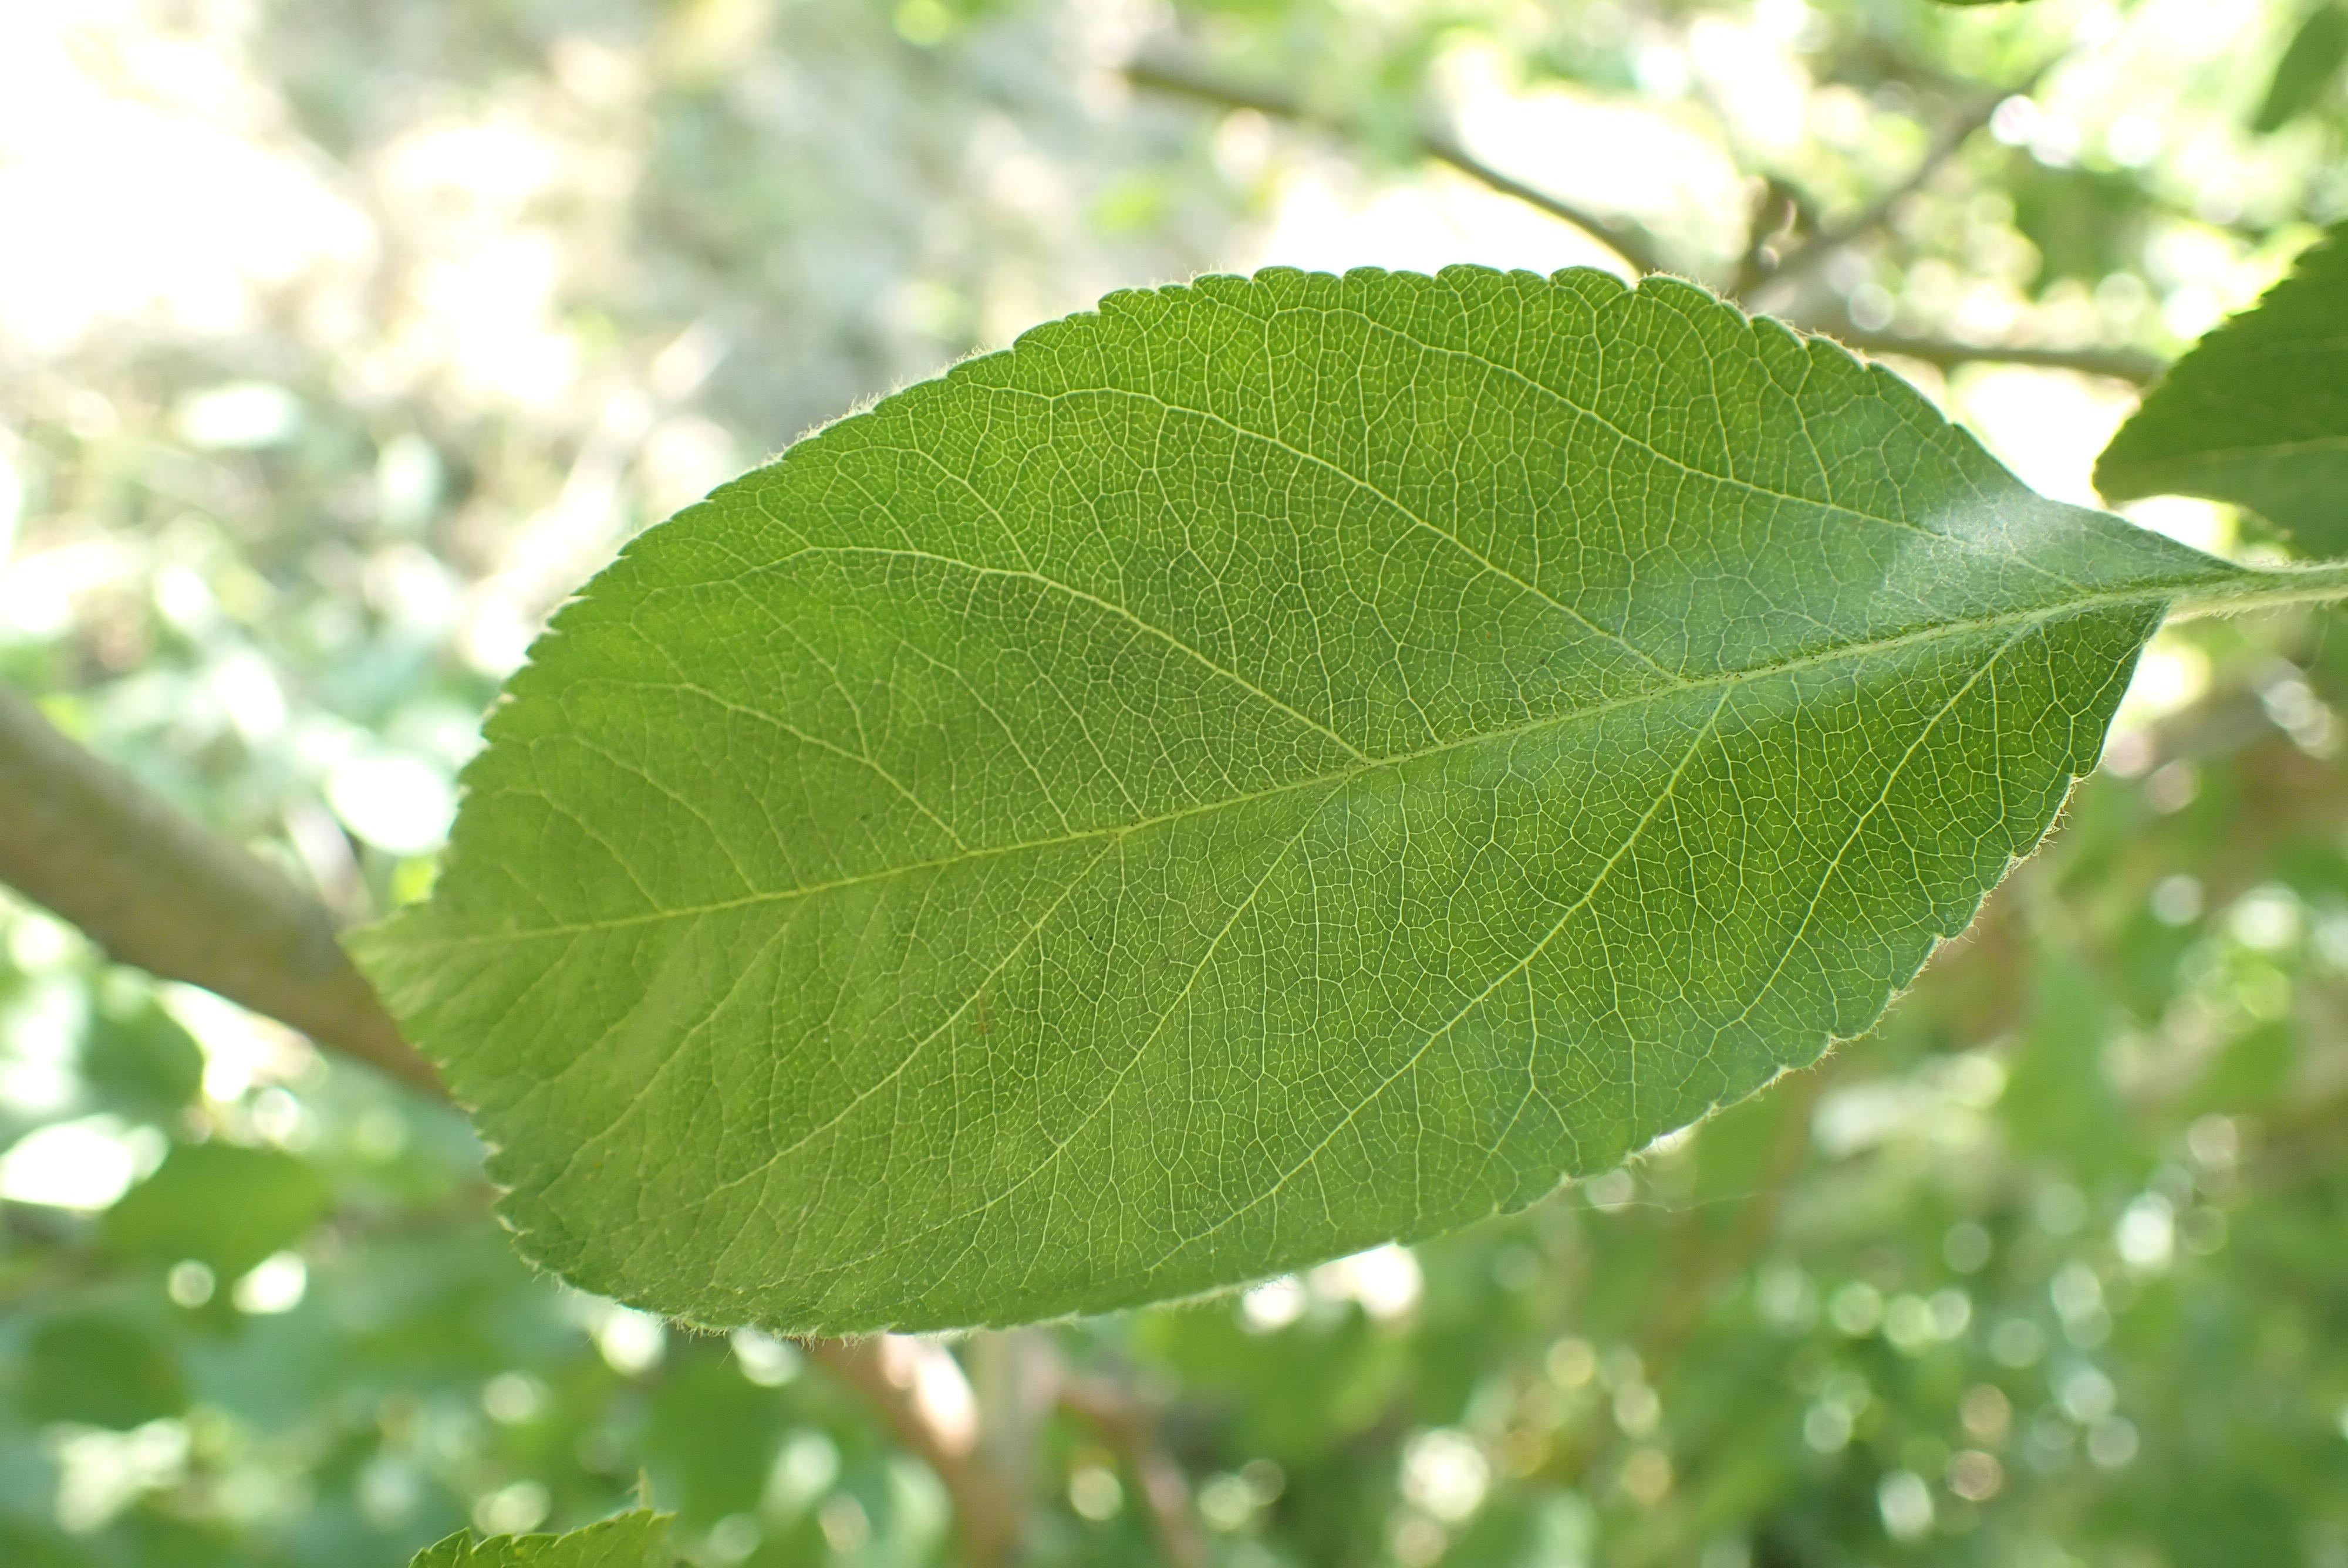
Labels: healthy